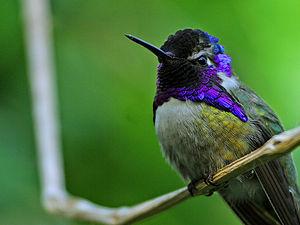
Le Colibri de Costa est une espèce d'oiseau appartenant à la famille des Trochilidae. Le nom vernaculaire de l'espèce commémore Louis Marie Pantaleon Costa.
La famille des trochilidés comprend actuellement 340 espèces d'oiseaux couramment appelées colibris. Ils sont également surnommés « oiseaux-mouches » à cause de leur petite taille et leurs battements d'ailes rapides. Ces oiseaux colorés se rencontrent exclusivement dans les Amériques et on en rencontre des espèces à presque toutes les altitudes, latitudes et biotopes.Ils sont particuliers à plusieurs égards, ils peuvent voler vers l'arrière ou sur place et effectuer des voltiges impressionnantes. Ils sont capables d'une « hibernation » nocturne et de voir les ultra-violets. En outre, ils ont un métabolisme extrêmement élevé, un rapport entre la masse corporelle et la masse du cerveau tout aussi élevé, une capacité à faire des vocalises complexes et une capacité d'apprentissage des chants comparable à celle des Psittacidae et des Passeriformes.